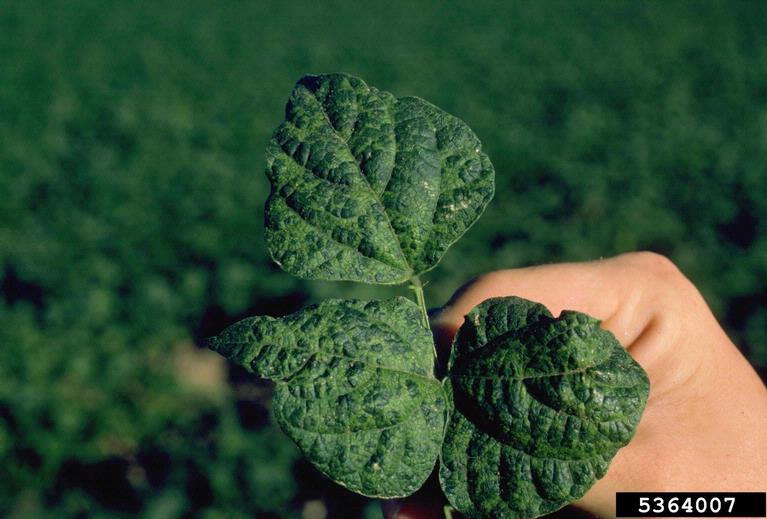
Plant: Soybean
Disease: soybean mosaic